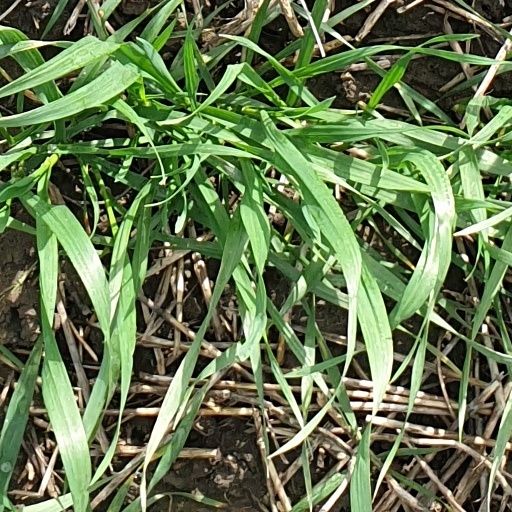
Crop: wheat